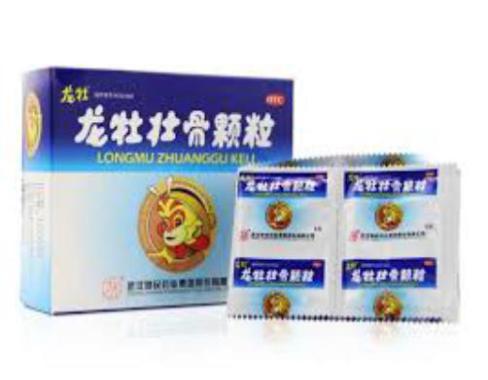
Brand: longmu-1
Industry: Medical